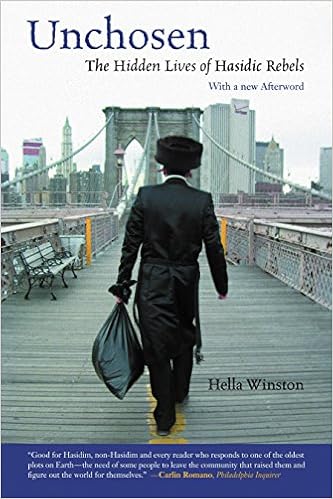
Unchosen: The Hidden Lives of Hasidic Rebels
Category: Books
Review “Complex and heart-wrenchingly compelling.” —Caroline Leavitt, Boston Globe “Winston . . . builds fascinating case studies, inviting readers into her interviewees' conflicted, and often painful, lives . . . show[ing] us a Hasidic underworld where large families and a lack of secular education have resulted in extreme poverty and some serious at-risk behavior among youth. Her story of courage and intellectual rebellion will inspire anyone who has ever felt like a religious outcast.” — Publishers Weekly, starred review “Good for Hasidim, non-Hasidim and every reader who responds to one of the oldest plots on Earth-the need of some people to leave the community that raised them, and figure out the world for themselves.” —Carlin Romano, Philadelphia Inquirer “Dives fearlessly into a fascinating topic . . . Winston channels the exhilaration of her subjects' newfound freedom, without losing all compassion for the disappointed—even angry—community they are leaving behind.” —Holly Lebowitz Rossi, Dallas Morning News About the Author Hella Winston is pursuing her Ph.D. in sociology at the Graduate Center for the City University of New York. She lives in New York City. Excerpt. Unchosen The Hidden Lives of Hasidic Rebels By Hella Winston Beacon Press Copyright © 2006 Hella WinstonAll right reserved. ISBN: 9780807036273 Chapter One Changing Trains When he heard what Yossi wanted, the barber appeared stunned at first, and then relaxed into laughter, assuming it must be some kind of joke. Yossi's left leg began to twitch as he shifted uncomfortably in the sticky leather chair. Hours earlier, he had made the decision to shave off his beard and get rid of his peyos for good, and if this man wasn't going to help him do it, he would find someone else who would. His whole family, except for his sixteen-year-old sister, Chayla, had just left to spend the rest of the summer at a bungalow colony in the mountains. If Yossi was really going to make the break he had been considering for so long, their vacation was his window of opportunity. Still somewhat bemused, the barber prepared to oblige, removing his scissors and razor from the container of disinfectant. Within minutes, the beard was gone, the side curls reduced to so many dark semicircles on the barbershop floor. Taking off his black velvet kippah , Yossi stared at himself in the mirror and couldn't stop staring -in the glass panes of store windows, in the side-view mirrors of parked cars and vans, in the plastic walls of the bus shelters that lined his path to the subway stop. He was in seventh heaven. It was the greatest feeling in the world. Yossi's plan was to head to the Upper West Side of Manhattan, to a party hosted by one of a group of secular Yiddishists he had sought out and come to know in recent months. These were people who had devoted themselves to preserving the Yiddish language, and Yossi pursued them not only because he was a huge fan of Yiddish literature, but because he figured they would find him interesting. After all, he was "the real deal," a native Yiddish speaker who had grown up Hasidic in the heart of one of the few remaining Yiddish-based cultures in the world. He also felt they would accept him since, despite his religious garb-which he had continued to wear so as not to make trouble for himself in the community-he had secretly given up being observant many months ago. Yossi was confident that these Yiddishists would sympathize with his plight. After all, some of the older ones had come from -and left-religious backgrounds themselves. Perhaps they would prove a strong source of support, a bridge out of his community into the secular world. Maybe one of them would even offer him some sort of job and a place to stay while he figured out what to do next. As it was, Yossi lacked the skills and credentials to get a decent-paying job outside the Hasidic community. Like all of the boys he had grown up with, Yossi had stopped studying English and math sometime around the fourth grade. Fortunately, however, his parents spoke a little English at home, so he was more fluent in the language than most of his friends. A lot of them knew only the "basic survival words, like Metro Card and Medicaid," as Yossi put it. Further, although he had spent time learning in a kollel , a center for advanced Torah studies, after high school, Yossi didn't have anything that could pass for a legitimate high-school diploma, or a college degree. Given his lack of credentials, applying to a secular college would be tricky. He had heard that some yeshivas would give or sell students a transcript filled with classes they had never taken, like Physics and History. This gave him a huge laugh. In his most desperate moments, it also gave him some hope. On his way up to the party, Yossi decided to stop off in Greenwich Village. This was a neighborhood-like the Haight in San Francisco and the Lower East Side of Manhattan-that he wished he had been alive to experience in its heyday. With a few of his remaining dollars, he bought a bag of potato chips and a liter of Hawaiian Punch, and then planted himself on a bench in Washington Square Park. He surveyed the early afternoon scene: summery women in decidedly immodest tank tops, people sipping coffee from thermoses as they walked their dogs, a small crowd dancing to the underwater sound of a large steel drum played by a handsome, dreadlocked black man. If only these people in the park knew what he had looked like just hours before, Yossi thought, cracking a smile. If only his friends and family could see him sitting here now! Most of them would probably be upset and confused, some even frightened, convinced that he had completely lost his mind. His father, he knew, would be apoplectic. To his mind, a boy like Yossi had no business being in such a place, mixing freely among the goyim, who indulged their every desire "like animals," filling their "empty" lives with sex and drugs and God knows what other abominations. Yossi had endured his father's tirades many times, but he could never bring himself to feel the way the older man did. For, while his father seemed to take great pleasure and pride in being a member of the community, finding security and even status in the insular and highly circumscribed way of life it promoted, Yossi had always chafed at the community's narrowness and rigidity. He also marveled at its uncanny ability to take aspects of religious observance that could be joyful and turn them into onerous obligations or, worse, instruments of fear-both of God and of other people. Indeed, Yossi was more afraid of the spies and tattletales in his own community than he could ever imagine being of God, if there even was a God. Yossi felt that this was particularly ironic, given that the Ba'al Shem Tov, an eighteenth-century storyteller and folk healer in Central Europe (also known as the Besht), founded the Hasidic movement as a reaction against what he perceived to be the overly hierarchical, rigid, and legalistic Judaism of his day. Drawing on sophisticated Jewish mystical (Kabbalistic) teachings, the Besht based his movement on two theoretical concepts: religious pantheism, or the omnipresence of God, and the communion between God and man. In this view, God is present everywhere, not just in the spiritual realm but in the material world as well, and, while He surely influences the behavior of human beings, by focusing their thoughts, actions, and utterances on Him, human beings can also influence God. According to the Besht, the righteous man is one who is in constant communion with God, even in his worldly affairs, as God is present in the material world. The Besht taught that this communion was best achieved through fervent prayer, as well as heartfelt and joyous song and dance; for him, then, the essence of religion rested in sentiment rather than reason. Therefore, he placed ecstatic prayer even above Talmudic study, which he felt was useful only when it served to produce an exalted religious mood. By elevating these modes of worship to the level of Torah study, the Besht radically democratized worship, making authentic spirituality accessible to even the commonest Jew. While Yossi knew that there were some particularly learned Hasidim who talked and even wrote about reforming present-day Hasidic life by bringing the community back to the movement's radical roots, they tended to circulate their ideas only among themselves. And so, such notions never filtered down to the masses. Despite some of the distinctive social and cultural practices that had endured, Yossi doubted that the Ba'al Shem Tov would recognize what his movement had become. Yossi believed that the main reason he and his father didn't see eye to eye on the community had to do with the fact that they had been raised under vastly different circumstances. Yossi's father was born in Boro Park to American-born, nominally Orthodox parents typical of their generation. Descended from Hasidim in Europe, their own parents had come to the United States seeking a better life and had raised their children to be a part of the American mainstream. Both of Yossi's grandparents had attended public high schools (his grandmother's best friend was a Catholic girl) and, though they studied Jewish subjects after school, both also ultimately went on to college. The two met at a wedding and courted openly for six months, visiting restaurants and attending plays and movies together. They married in 1948. At the time, Boro Park was a fairly prosperous community, made up of Irish and Italian families, as well as a largely American-born Jewish population. In those days, Yossi's grandmother didn't cover her hair, and, like all of her Jewish friends, she wore clothes that reflected the prevailing styles. For his part, Yossi's grandfather went around clean-shaven, wearing a suit and tie and hat, the same outfit he wore to shul, or synagogue, on Shabbos. The family owned a television set and, in addition to Rosh Hashanah, Yom Kippur, and Pesach, come November they also celebrated Thanksgiving, with a turkey and all the trimmings. Yossi's grandfather always insisted on that. But then, in the mid-1960s, the neighborhood began to change. Hasidim who had been living in Williamsburg and Crown Heights began moving in. Most of them were refugees from Hitler who had arrived in the United States en masse after the war. They had settled in these other Brooklyn neighborhoods under the leadership of a handful of charismatic rebbes, or spiritual leaders, who themselves had either escaped the Nazis or survived the camps. Deeply traumatized by their wartime experiences, and mostly poor and with almost no knowledge of English and the American way of life, these newly arrived Hasidim had immediately set about recreating the world that had existed for them in Europe before the Holocaust. Many considered this an obligation to those who had been murdered. It was also a clear affirmation of their refusal to be annihilated. One of the most powerful motivations these Hasidim had for recreating their former way of life had to do with several rebbes' claims about the causes of the Holocaust. The sixth Lubavitcher rebbe taught his followers that the Holocaust was God's punishment for Jewish assimilation in Europe, and even attributed his own rescue from the Nazis to his keeping of the commandments. The Satmar rebbe blamed the Holocaust on the Zionists, claiming that, according to the Torah, only the Messiah could bring Jews back to the land of Israel. To him, Zionism represented a blasphemous usurpation of God's prerogative, and was a direct cause of the slaughter of six million Jews. Both taught that only the strictest adherence to a "Torah life" could protect their followers from another such horror. As a result, codes of modesty that had, for the most part, been discarded by Orthodox Jews in America were reinstated in these communities. Stricter kosher standards were promoted and enforced. Television and movies, acceptable leisure pursuits among American Orthodox Jews at the time, were regarded by these new Hasidim as dangerous distractions from the Torah life and were immediately banned. The adoption of Hasidic styles of dress, rooted to some degree in Jewish law but mostly in Eastern European custom, also served to distinguish the Hasidim from the goyim-a category that, for them, included not only non-Jews but Reform and secular Jews as well. And, with the authority to administer their own educational institutions, these communities opened schools, or yeshivas. Aside from fulfilling state-mandated requirements in basic English and math, these yeshivas focused almost exclusively on religious education, rendered in Yiddish (and, for the boys, Biblical Hebrew). Any subject matter that could be seen as contradicting or undermining the Hasidic worldview was excluded from the curriculum. The efforts of these new immigrants were so successful that, in less than twenty years, Williamsburg-and, to a lesser degree, Crown Heights-had become a thriving Hasidic community, with houses of worship and study for men, and ritual baths for women. Then, in the 1960s, in reaction to the growing numbers of blacks and Latinos moving into these areas, those residents who could afford it began moving to more established, socially desirable Jewish neighborhoods, such as Flatbush and Boro Park, bringing their attitudes, lifestyles, and institutions with them. The Bobover rebbe himself moved to Boro Park from Crown Heights in 1966. While some in Boro Park resented the influx and ultimately moved out, Yossi's grandfather admired these new Hasidim and grew interested in becoming more like them. Slowly, he began changing his appearance, eschewing goyish or "modern" styles of dress in favor of the Hasidim's dark suits and white shirts. He even grew a beard and started donning a bekishe, the long silk caftan worn by men on Shabbos, in shul. When the Bobover school opened in the neighborhood, he sent his then twelve-year-old son-Yossi's father-there to learn. And though Yossi's grandmother had no special feeling for these newcomers, whom she considered "extreme Europeans," she went along with her husband and the neighborhood, covering her hair and beginning to dress more modestly. By the time Yossi's father was ready for marriage, Boro Park had gone, as Egon Mayer has noted, from an American-Jewish community in which Jews could become Americanized and still remain Jewish, to a much more self-consciously Jewish community. This transformation was no doubt aided by the growing emphasis on ethnic identity and pride that was influencing the larger culture at the time. And so, as Boro Park was becoming more Jewish and less American, Yossi's father was becoming a full-fledged Hasid. And, like most of those in the changed neighborhood, whether native-born or refugees, he intended to raise his children in this new "tradition." They would dress in the Hasidic manner, attend Hasidic schools, speak Yiddish, and, unlike him, they would not be exposed to television or movies or other types of people, even other types of Jews. And they would certainly not celebrate Thanksgiving. They would have no choice. And so it had been for Yossi. To be sure, there were things that Yossi liked about the way he grew up: the warmth and excitement of certain holidays and celebrations, which "gave life zest," "lit a fire under your ass," and made some men literally shake with love for God; the Eastern European food-especially cholent and herring-that topped the Sabbath table every week; his time spent schmoozing with his friends at the beis medrash, or religious study hall, over endless cups of coffee and cigarettes. But, as Yossi saw it, to enjoy these pleasures, he didn't have to be religious, or even believe in God, and he certainly didn't have to live the kind of life his father, and the people in his community, believed he should. Indeed, after the demise of Yossi's short-lived arranged marriage, it had become increasingly difficult for him to imagine a life within the community at all. He saw that most Hasidim were, as he described it, "on the express train," getting married young and immediately starting a family that could grow to have as many as fifteen children in almost as many years. Divorce, still a source of stigma, though slightly less so in recent years, thrust one out onto the subway platform, with no clear sense of which train to hop next. Now Yossi was on the platform and, without the heavy baggage of a wife and children, he realized it was a place he was grateful to be. It would be easy to blame the failure of Yossi's marriage on the fact that he and his wife were young when they got engaged (barely twenty), that they had met only twice before they wed, and that neither had ever been alone with a member of the opposite sex who was not a relative, much less been on any kind of date. But the truth is that almost every Hasidic young person marries this way, and most of those marriages remain intact. What ultimately ended Yossi's marriage was that he bought a TV. Continues... Excerpted from Unchosen by Hella Winston Copyright © 2006 by Hella Winston. Excerpted by permission. All rights reserved. No part of this excerpt may be reproduced or reprinted without permission in writing from the publisher.Excerpts are provided by Dial-A-Book Inc. solely for the personal use of visitors to this web site.
Features: An exploration of Hasidic Jews struggling to live within their restrictive communities—and, in some cases, to carve out a new life beyond them | When Hella Winston began talking with Hasidic Jews in Brooklyn for her doctoral dissertation in sociology, she was surprised to be covertly introduced to Hasidim unhappy with their highly restrictive way of life and sometimes desperately struggling to escape it. | Unchosen | tells the stories of these “rebel” Hasidim, serious questioners who long for greater personal and intellectual freedom than their communities allow. She meets is Malky Schwartz, who grew up in a Lubavith sect in Brooklyn, and started Footsteps, Inc., an organization that helps ultra-Orthodox Jews who are considering or have already left their community. There is Yossi, a young man who, though deeply attached to the Hasidic culture in which he was raised, longed for a life with fewer restrictions and more tolerance. Yossi's efforts at making such a life, however, were being severely hampered by his fourth grade English and math skills, his profound ignorance of the ways of the outside world, and the looming threat that pursuing his desires would almost certainly lead to rejection by his family and friends. Then she met Dini, a young wife and mother whose decision to deviate even slightly from Hasidic standards of modesty led to threatening phone calls from anonymous men, warning her that she needed to watch the way she was dressing if she wanted to remain a part of the community. Someone else introduced Winston to Steinmetz, a closet bibliophile worked in a small Judaica store in his community and spent his days off anxiously evading discovery in the library of the Conservative Jewish Theological Seminary, whose shelves contain non-Hasidic books he is forbidden to read but nonetheless devours, often several at a sitting. There were others still who had actually made the wrenching decision to leave their communities altogether. | In her new Preface, Winston discusses the passionate reactions the book has elicited among Hasidim and non-Hasidim alike. | Named one of | Publishers Weekly | 's Ten Best Religion Books of 2005. | Honorable Mention in the 2012 Casey Medals for Meritorious Journalism